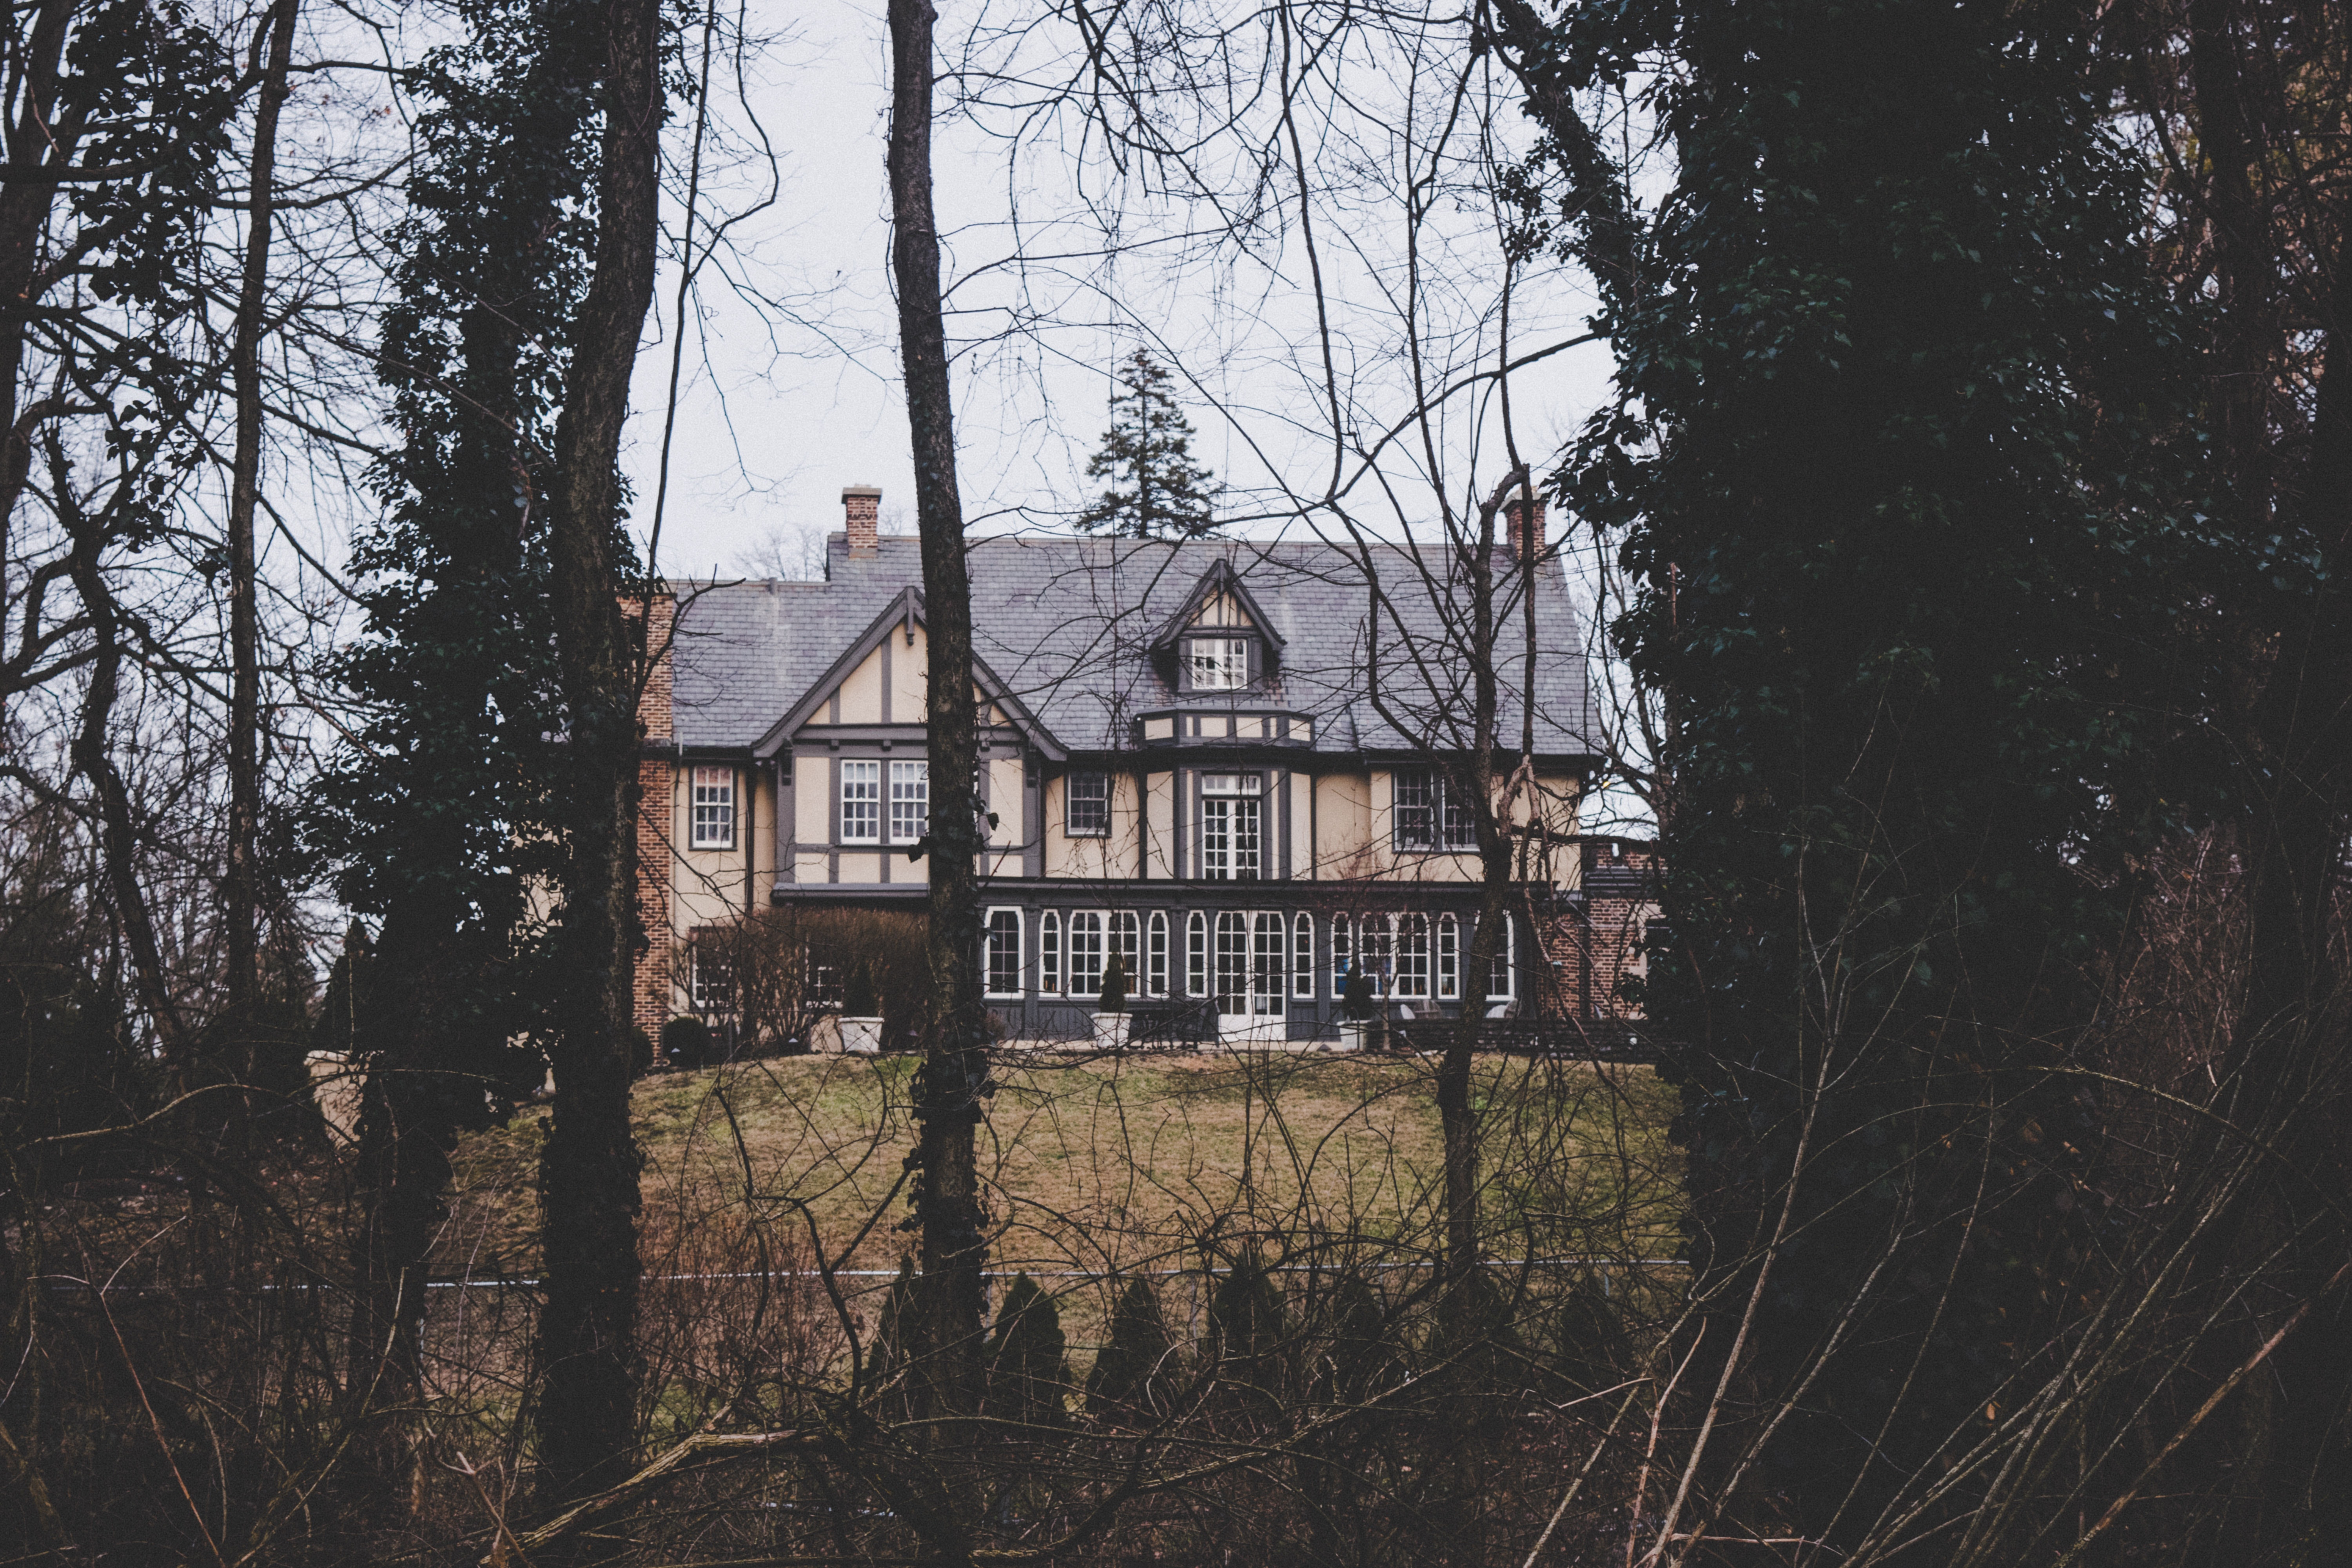
house, property, tree, home, building, estate, cottage, architecture, manor house, plant, branch, historic house, forest, winter